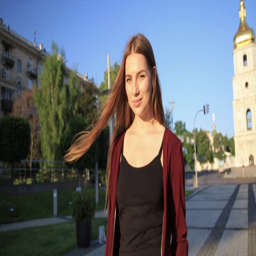
attractive girl in a red coat with red lips goes by the street in a city than turns to camera and smiles at sunrise